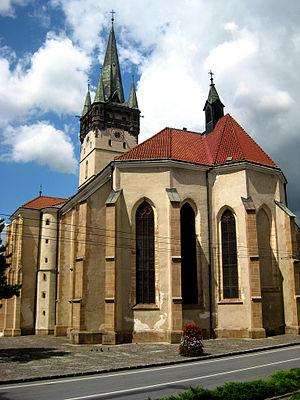
La concathédrale Saint-Nicolas est une concathédrale catholique de style gothique. C'est l'une des églises les plus anciennes de Slovaquie. La longueur de l'édifice fait 54,7 m, sa largeur 34,45m. La hauteur de l'intérieur de la nef est de 16 m. Le clocher atteint la hauteur de 71 m.